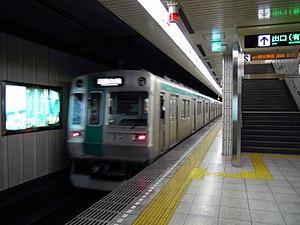
Jūjō est une station du métro de Kyoto sur la ligne Karasuma dans l'arrondissement de Minami à Kyoto.